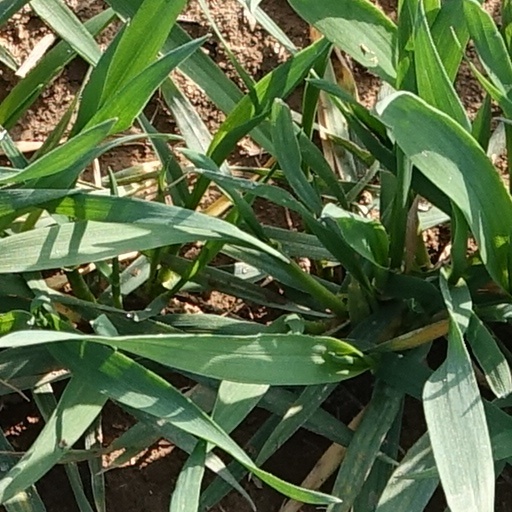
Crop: wheat